Westerfield railway station

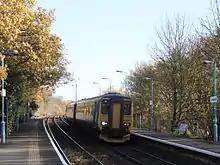
A working an East Suffolk Line service from

Passenger trains serving Westerfield are currently operated by Greater Anglia. Outside of the weekday peaks and on Saturdays, trains calling at Westerfield are usually those travelling on the Felixstowe Branch Line between Ipswich and . These services typically call once every hour.